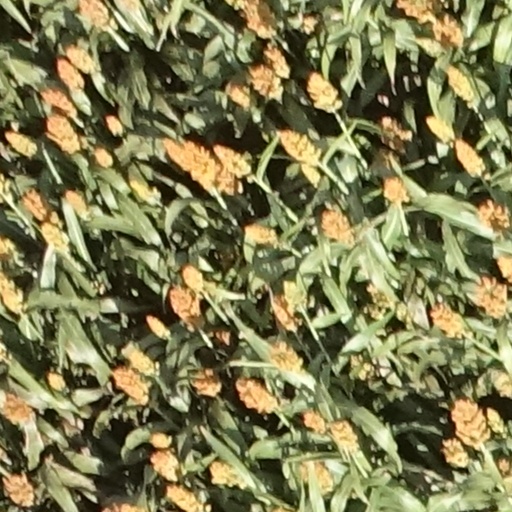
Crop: sorghum